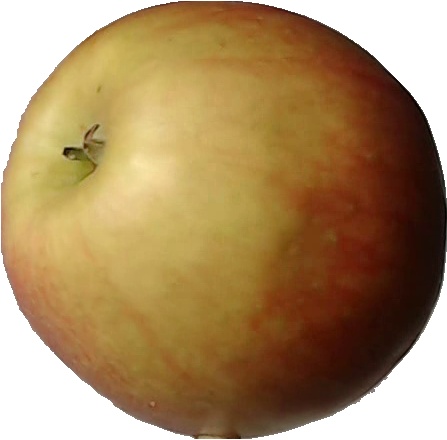
Label: apple_red_2